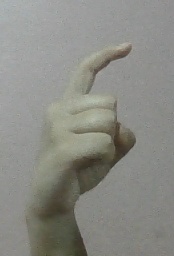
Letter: ra